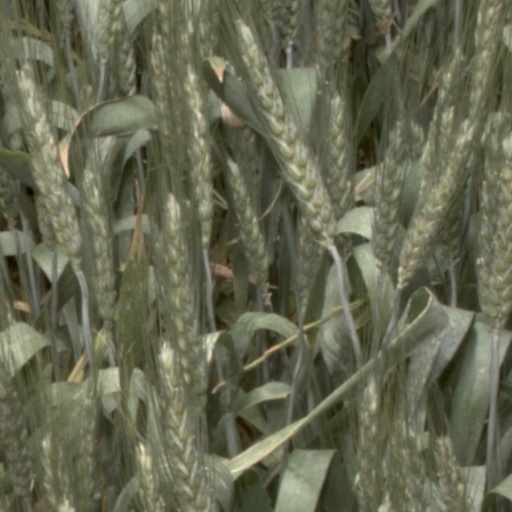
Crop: wheat